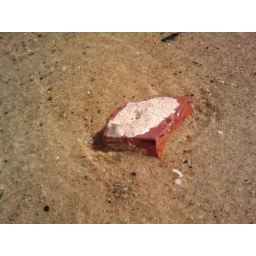
dry sand in the icy ocean